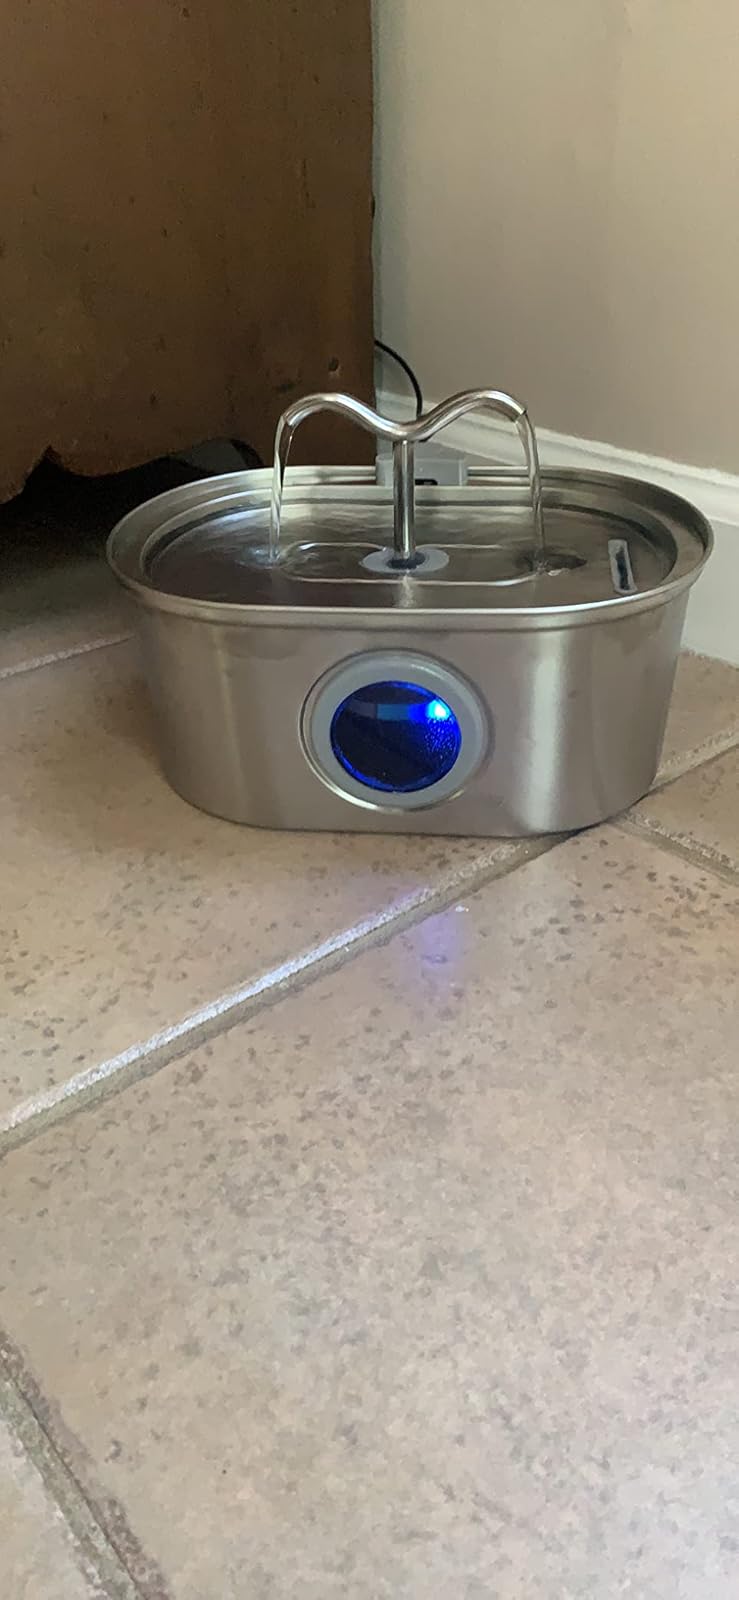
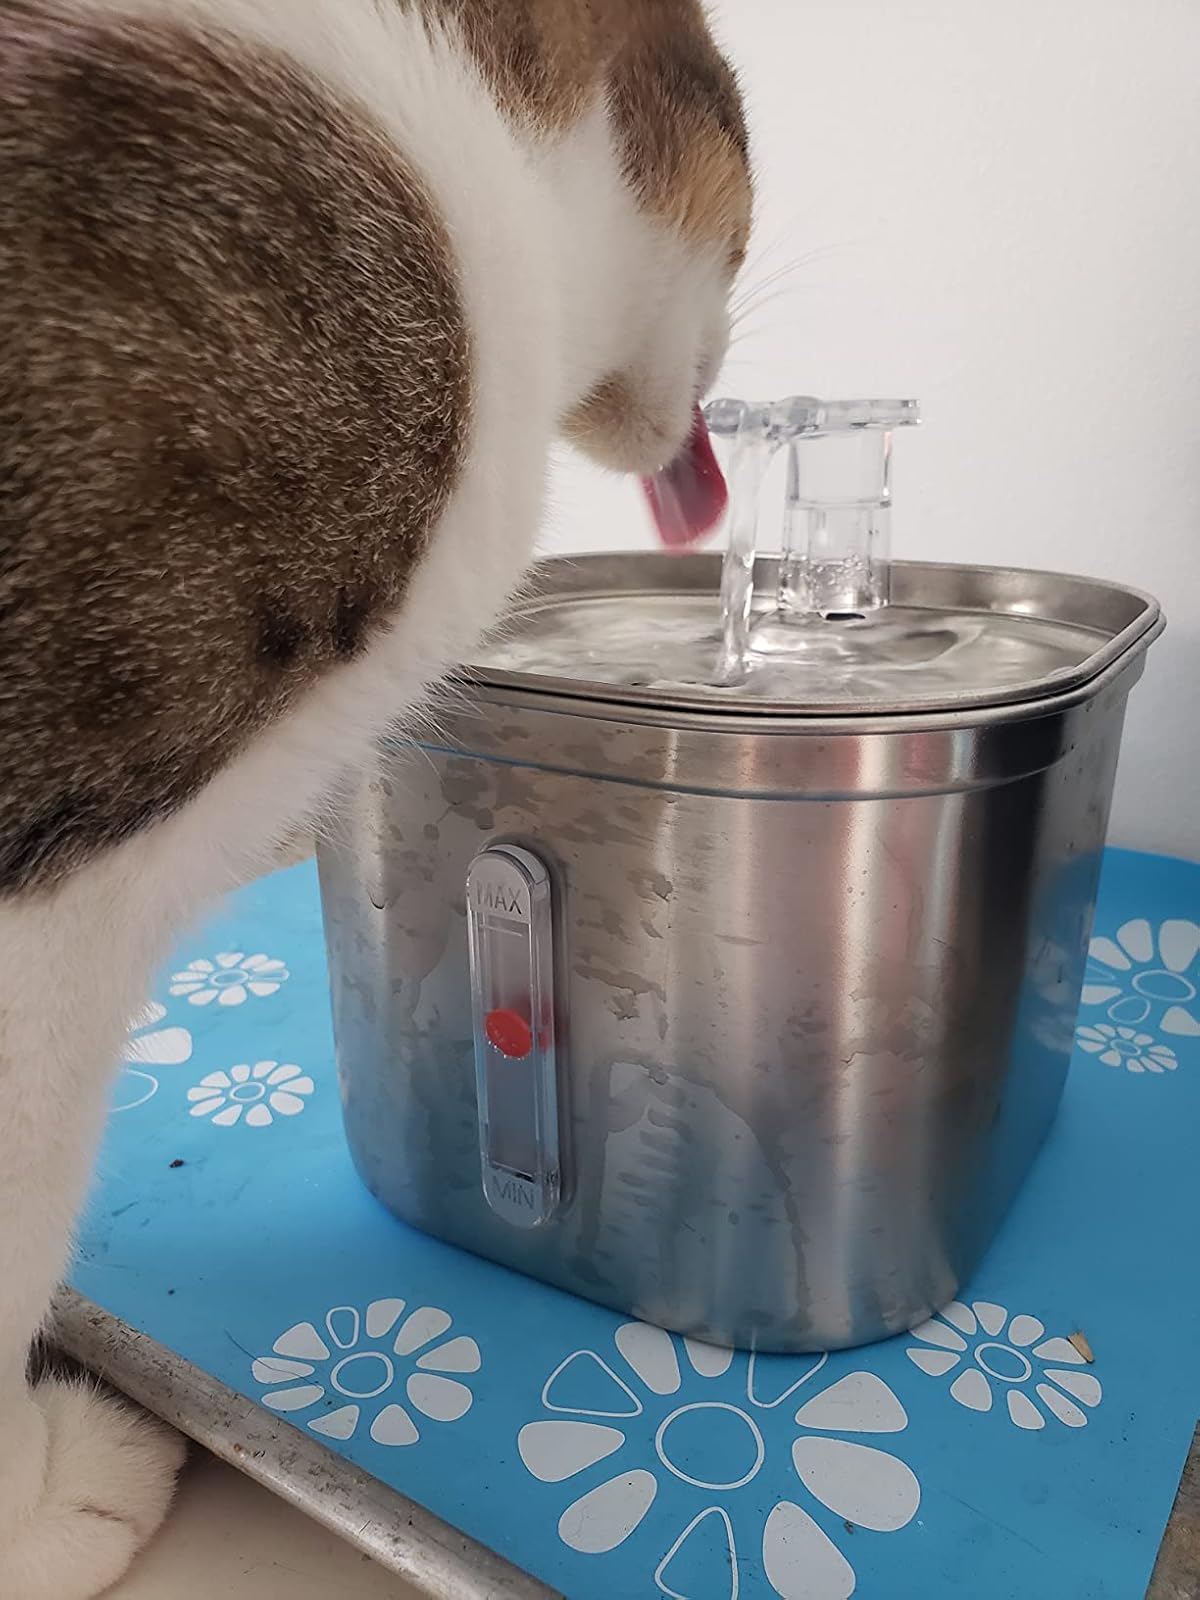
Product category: items_bowl
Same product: no